Political and diplomatic history of the Victorian era

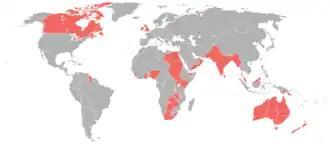
Map of the British Empire in 1898

Key leaders included Conservatives Benjamin Disraeli, and Robert Gascoyne-Cecil, 3rd Marquess of Salisbury, and Liberals William Ewart Gladstone, the Earl of Rosebery and William Harcourt. They introduced various reforms aimed at strengthening the political autonomy of large industrial cities and increasing British involvement in the international stage. Labour movements were recognised and integrated in order to combat extremism. The Fabian Society is founded in London by a group of left-leaning middle-class intellectuals, including Quaker Edward R. Pease, Havelock Ellis and E. Nesbit, to promote socialism. Both Queen Victoria and Prince Albert favoured moderate improvements to conditions of workers. Queen Victoria found in Disraeli a trustworthy adviser. She approved of his policies which helped elevated Britain's status to global superpower. In her later years, her popularity soared as she became a symbol of the British Empire. The major new policies included rapid succession, the complete abolition of slavery in the African possessions, the end of transportation of convicts to Australia, loosening restrictions on colonial trade, and introducing responsible government.